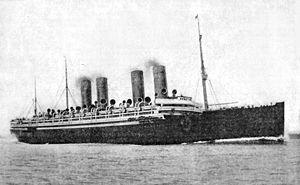
Le Kaiser Wilhelm II, est un paquebot transatlantique allemand à vapeur, achevé au printemps 1903 dans les chantiers navals de Stettin, à l'époque en Allemagne, mais aujourd'hui en Pologne. Il sert la compagnie Norddeutscher Lloyd aux côtés de ses trois sister-ships et détient un temps le Ruban bleu. Sa carrière ne connaît pas d'incident majeur jusqu'à la Première Guerre mondiale. Lorsque le conflit éclate, le navire se trouve à New York, en terrain neutre. Il y reste jusqu'en 1917, année de l'entrée en guerre des États-Unis. Il est alors réquisitionné et renommé Agammemnon.